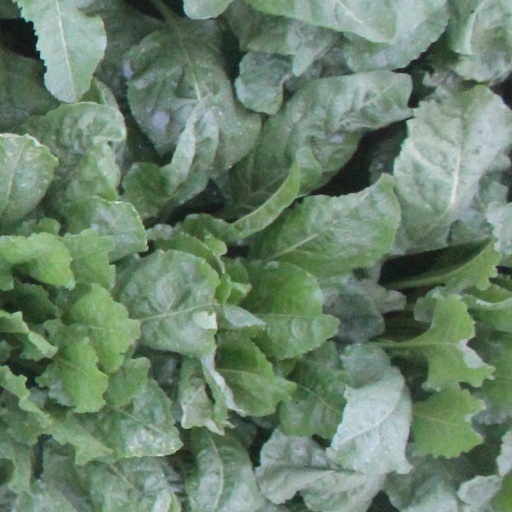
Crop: sugar beet